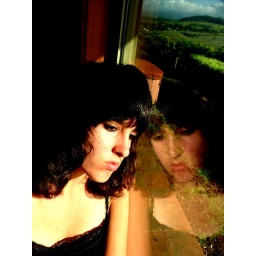
the girl in the glass and I